Spanish moss

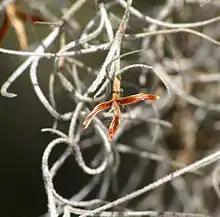
Spanish-moss with open seed capsule in Santee National Wildlife Refuge, South Carolina

Spanish moss is not parasitic: it is an epiphyte that absorbs nutrients and water through its own leaves from the air and rain falling upon it. While its presence rarely kills the trees on which it grows, it occasionally becomes so thick that, by shading the leaves of the tree, it slows the growth rate of the tree. Different species of plant seem to vary in their tolerance to Spanish Moss, and it has become a problematic weed in some places it has been introduced, such as Northern Sydney, Australia, where it is a threat to the Sydney Turpentine Ironbark Forest, Blue Gum High Forest and rainforests of the area.